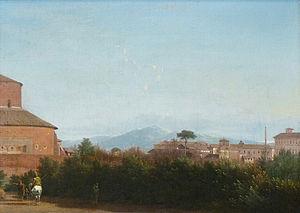
Paysager romain